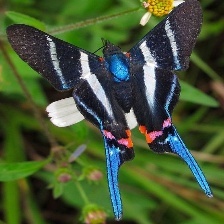
Species: METALMARK